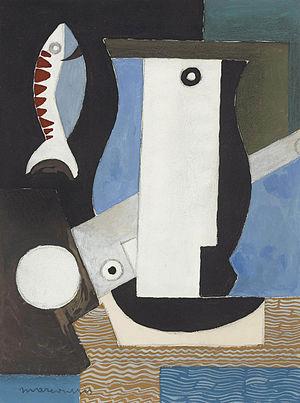
Louis Marcoussis, né Ludwik Kazimierz Władysław Markus à Varsovie en Pologne alors dans l'Empire russe, le 14 novembre 1878 et mort à Cusset, dans l'Allier, à côté de Vichy, le 22 octobre 1941, est un peintre et graveur polonais naturalisé français.